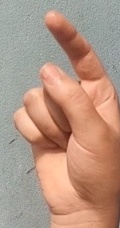
ASL sign: Z